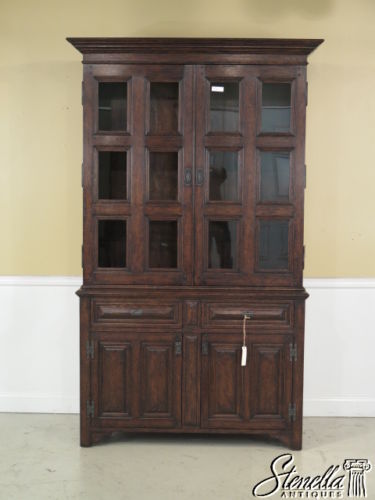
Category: cabinet